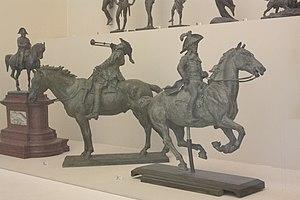
Le Général Duroc à Castiglione de 1890 (à droite) et Hérault de Murcie de 1879 (à gauche). Bronzes de Ernest Meissonier.
Ernest Meissonier, né à Lyon le 21 février 1815 et mort à Paris le 31 janvier 1891, est un peintre et sculpteur français, spécialisé dans la peinture historique militaire et dans les scènes de genre.